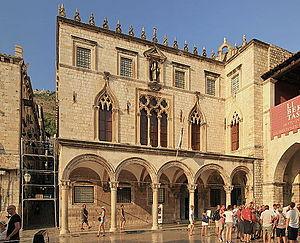
Le Palais Sponza, également appelé Divona, est un palais du XVIᵉ siècle situé à Dubrovnik, en Croatie. Son nom est dérivé du mot Latin spongia, l'endroit où les eaux de pluie étaient recueillies.